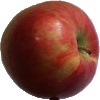
Label: Apple Crimson Snow 1